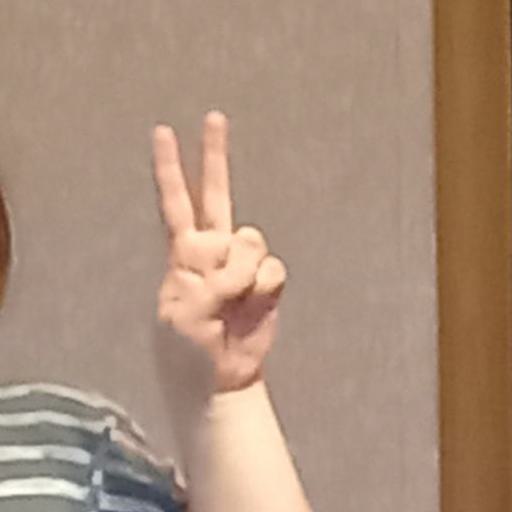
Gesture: peace